AIL Abir

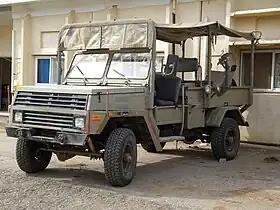

The M462 Abir (English: "Knight") is a 4x4 military vehicle in service with the Israel Defense Forces, developed by Automotive Industries Ltd. to serve as a replacement for the M325.